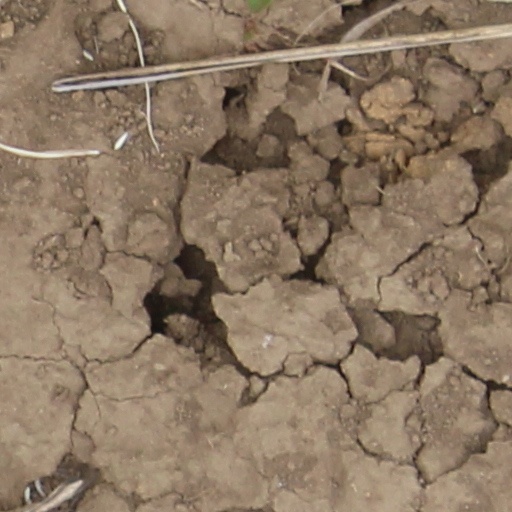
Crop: wheat